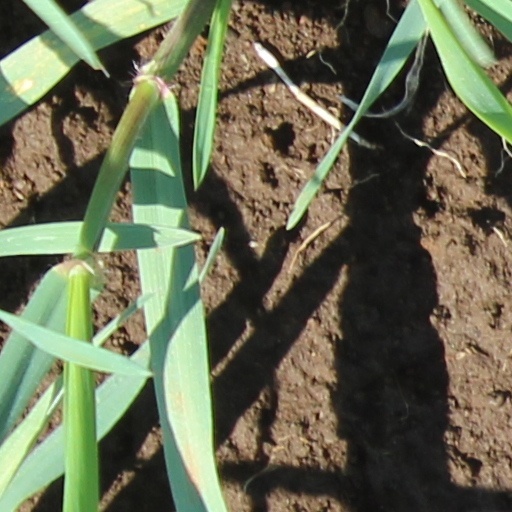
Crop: wheat